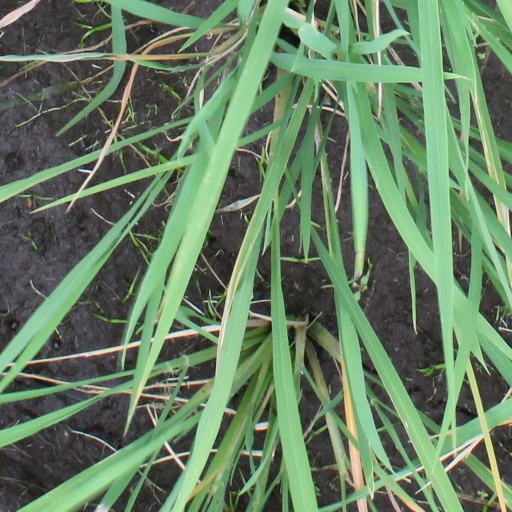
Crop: rice